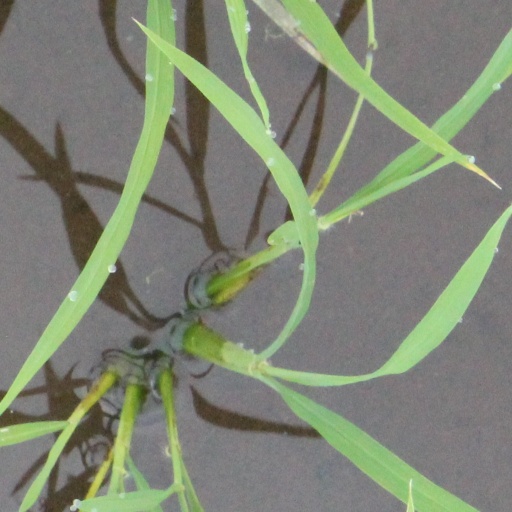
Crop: rice